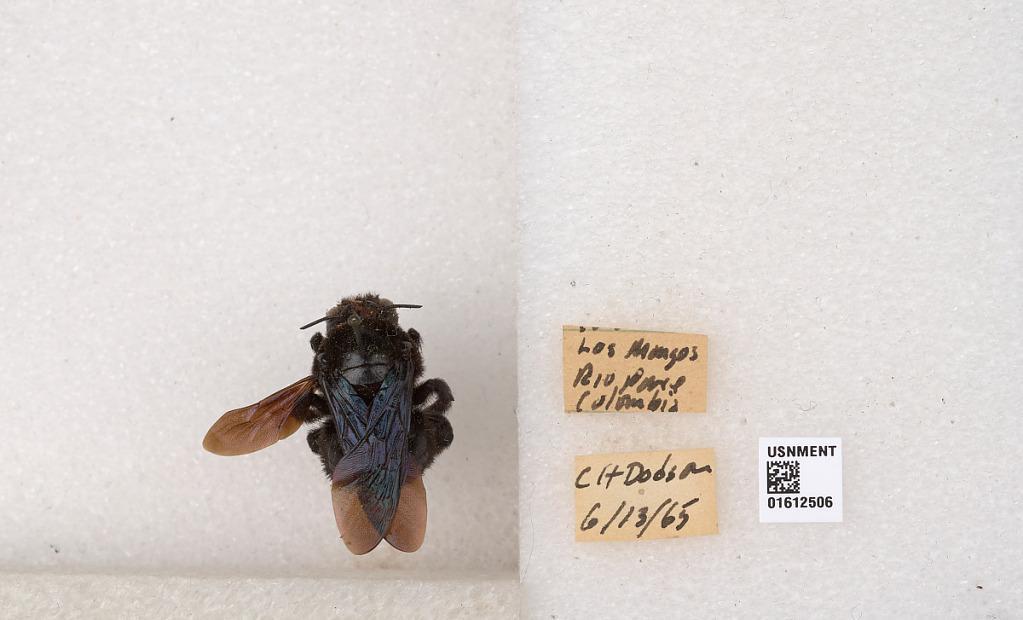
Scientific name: Xylocopa (Neoxylocopa) transitoria Pérez
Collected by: C. Dodson
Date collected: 1965-6-13
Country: Colombia
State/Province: Antioquia
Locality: Los Mangos, Rio Porce